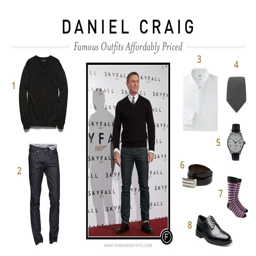
dress like actor a movie premiere or a typical business casual event take a page from book with this versatile style .